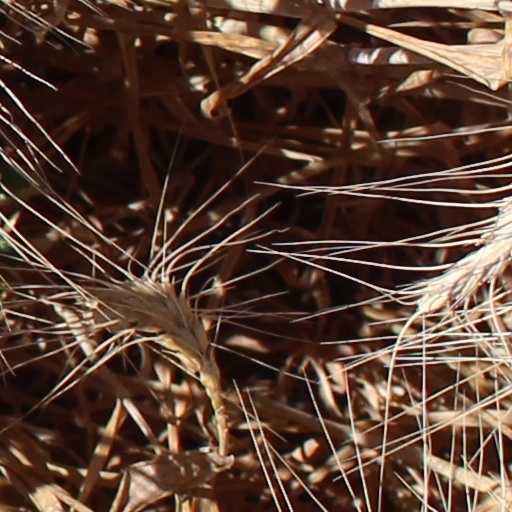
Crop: wheat